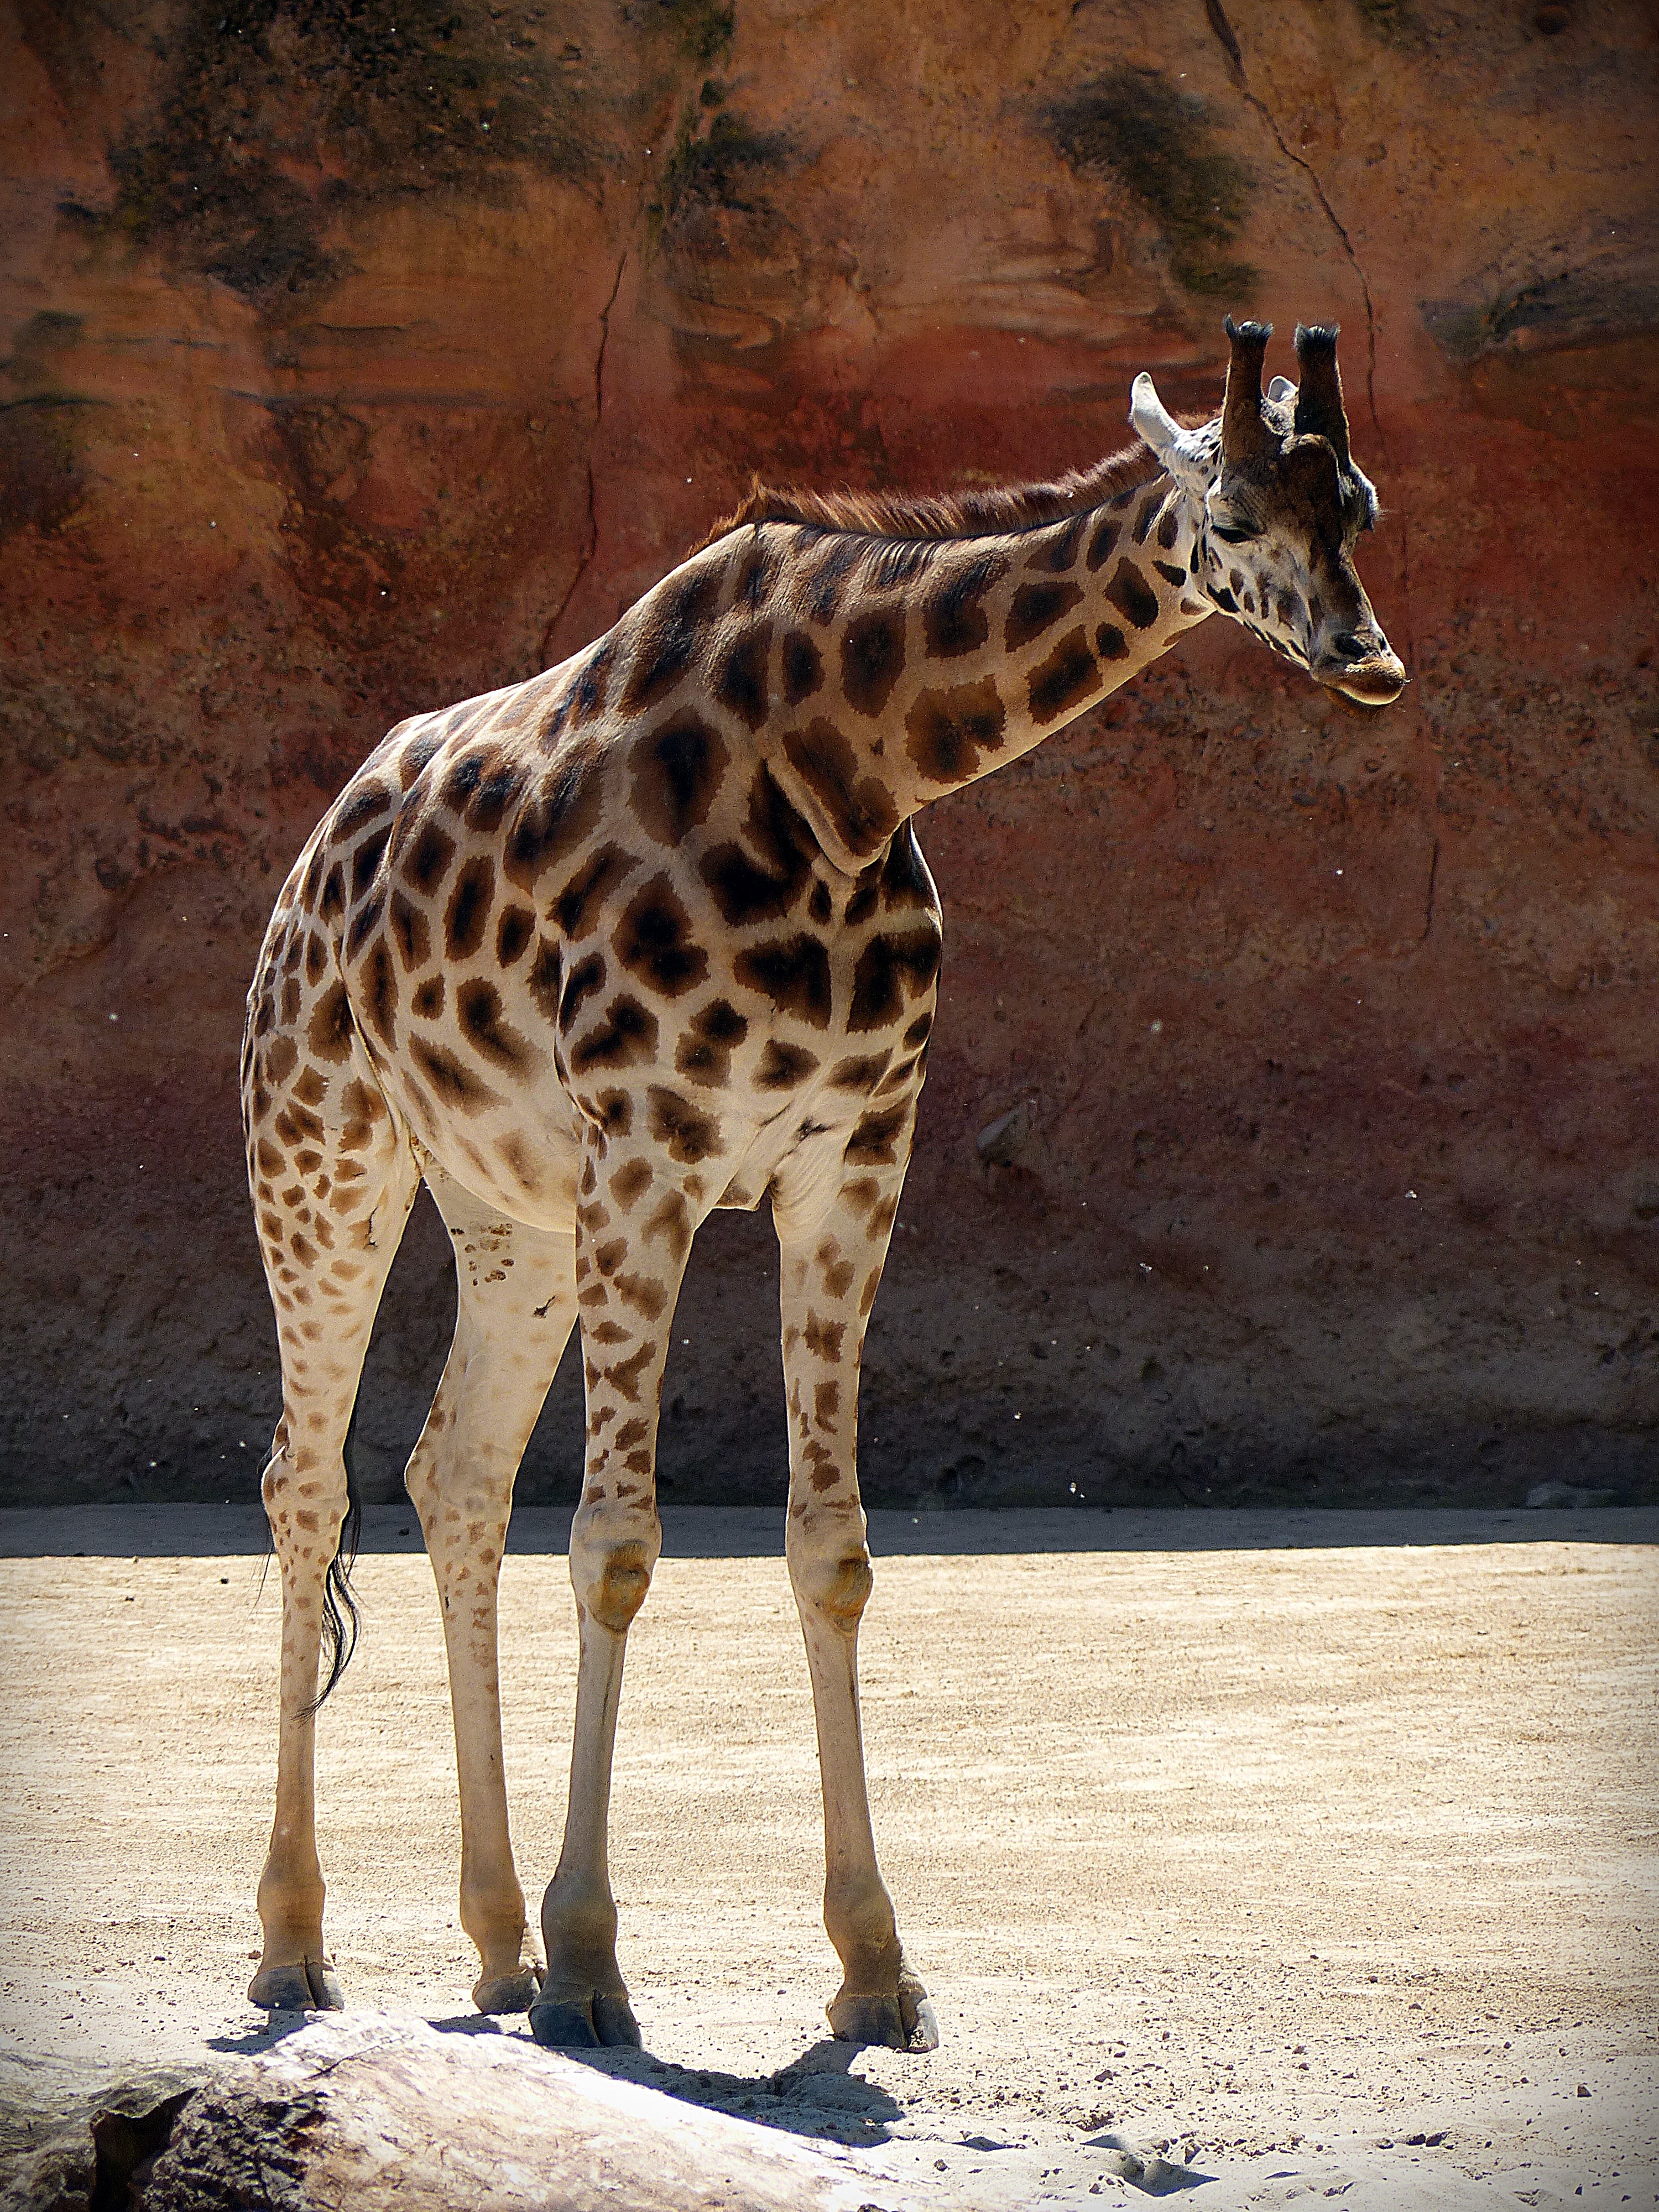
animal, wildlife, zoo, africa, mammal, fauna, giraffe, spotted, vertebrate, giraffidae